Jamaica Bay

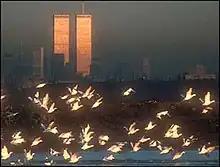
The old World Trade Center seen from Jamaica Bay

The majority of land and water within this complex is owned by the United States federal government, and the city of New York. Most of Jamaica Bay proper and portions of the uplands and barrier beach are part of the Gateway National Recreation Area's Jamaica Bay Unit. Administered by the National Park Service, the Jamaica Bay Unit includes the of Jamaica Bay Wildlife Refuge, as well as Breezy Point Tip, Fort Tilden, Jacob Riis Park and Floyd Bennett Field. There are two state parks at Jamaica Bay, Shirley Chisholm, and Bayswater Point.